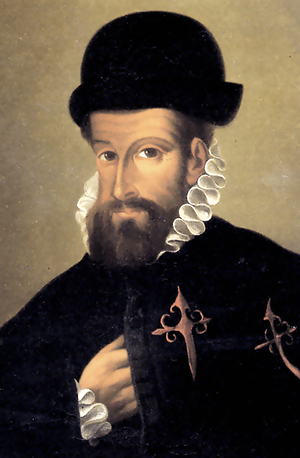
Ecuadors historie / Opdagelse og erobring
Francisco Pizarro
Ecuadors historie vedrører den historiske udvikling i den nordvestligste del af Sydamerika.